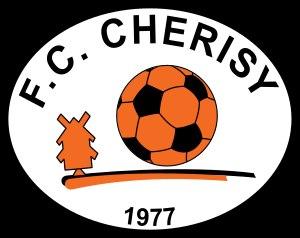
Cherisy est une commune française située dans le département d'Eure-et-Loir en région Centre-Val de Loire.